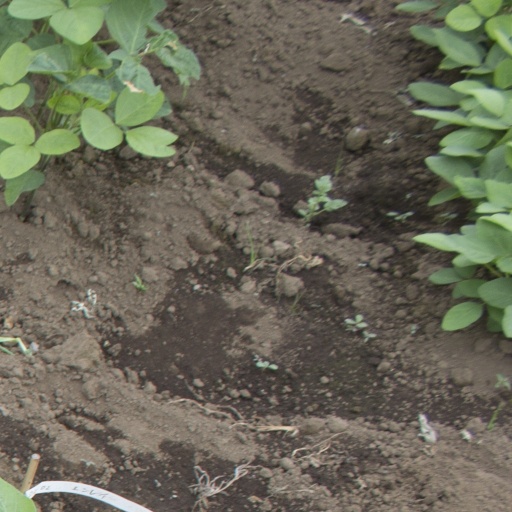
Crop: soybean